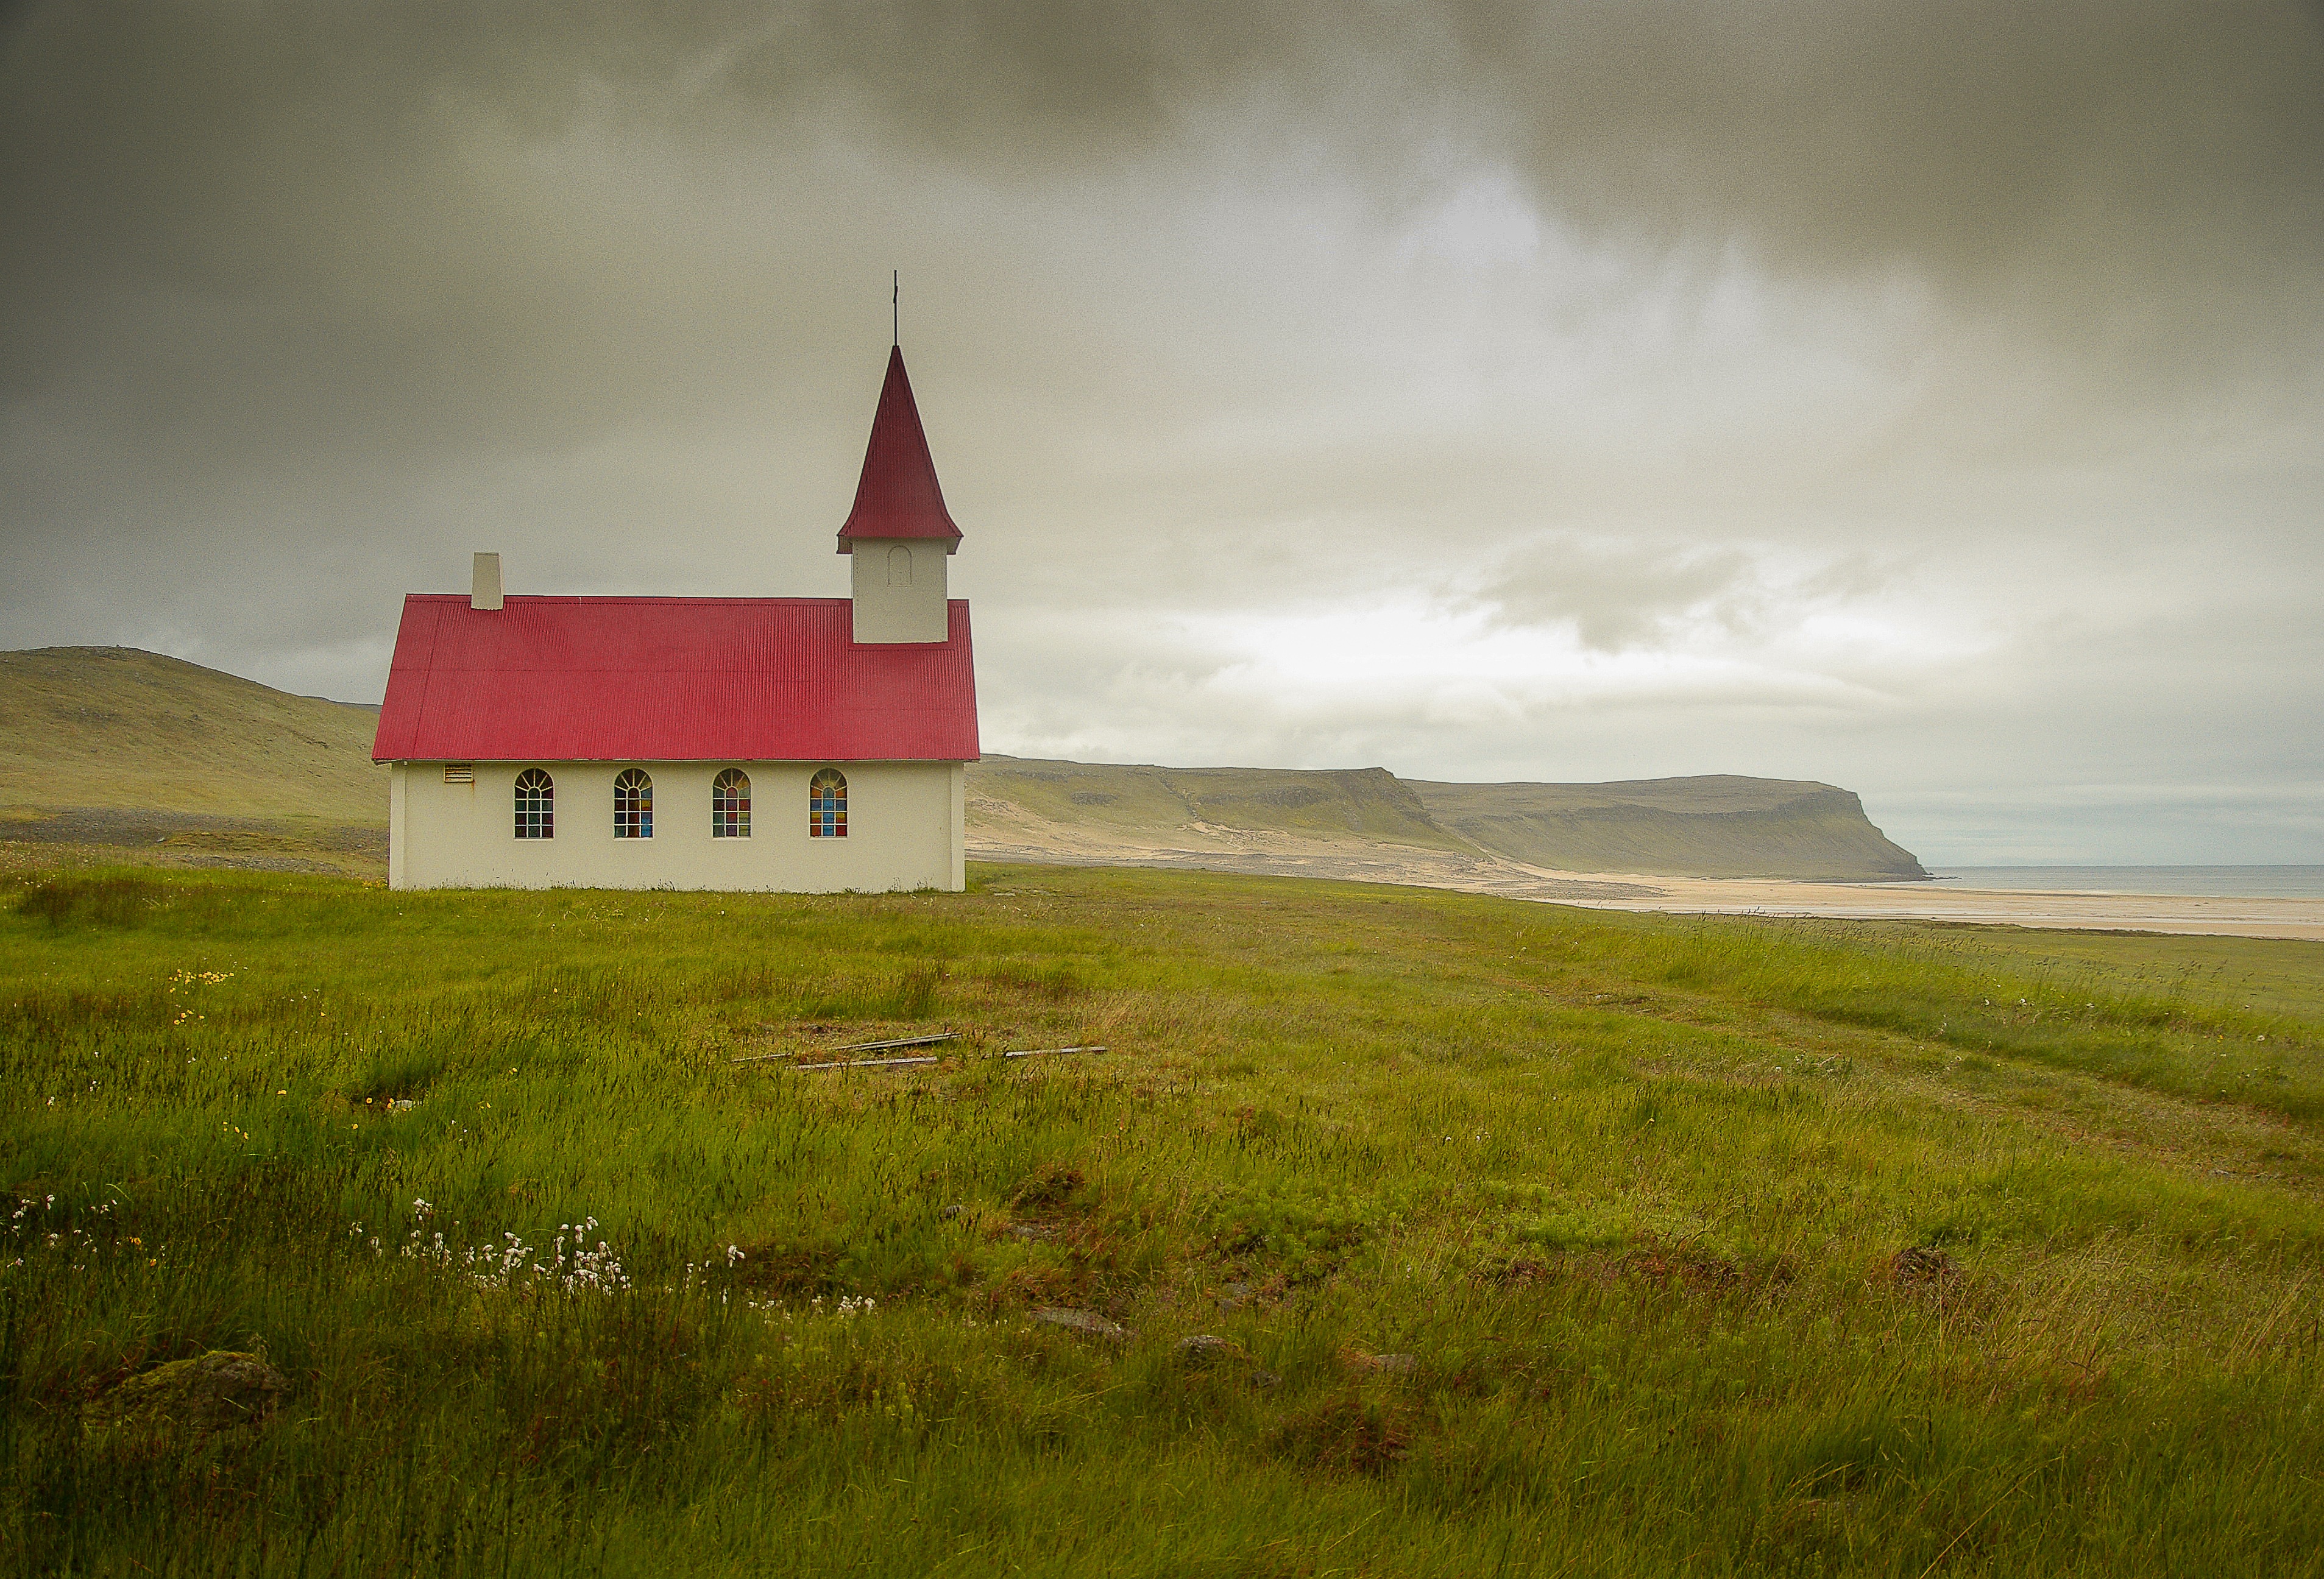
sea, coast, ocean, horizon, cloud, lighthouse, mist, prairie, morning, hill, wind, cliff, tower, church, iceland, terrain, plain, rural area, atmospheric phenomenon, breidavik